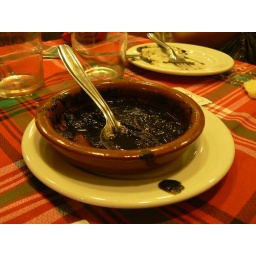
San Sebastian, fantastic plate - Squid in black ink